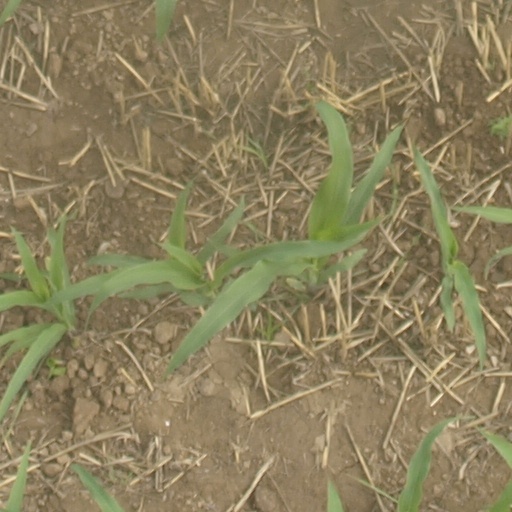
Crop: maize; corn